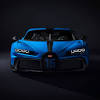
Vehicle type: Cars